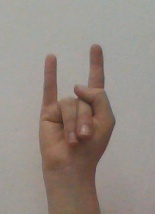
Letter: la